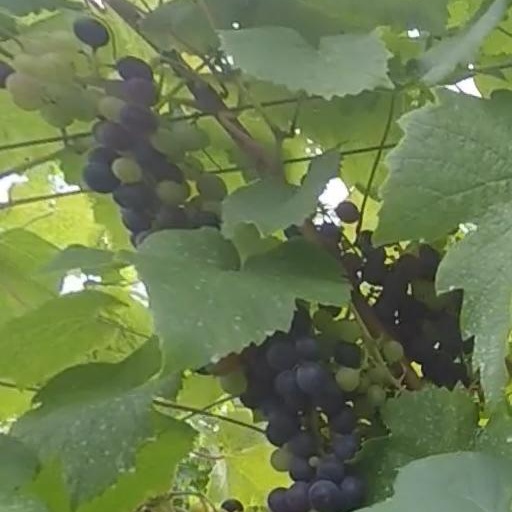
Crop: grape